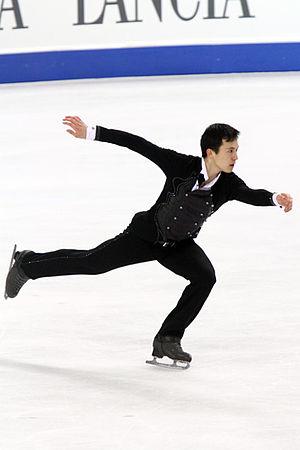
En patinage artistique, un lutz est un saut, ainsi nommé en hommage au patineur autrichien Alois Lutz ; le patineur doit rouler en diagonale ou en S puis prépare le saut en patinant vers l'arrière et glisse sur une jambe sur une carre arrière extérieure, puis la jambe libre enterre les dents de la pointe de la lame dans la glace, mais en croisant la ligne faite par la carre extérieure, donc le patineur se trouvera à tourner dans la direction opposée à celle vers laquelle il se dirige... saute et fait un, deux, trois et même quatre tours dans les airs, pour ensuite atterrir sur la glace.